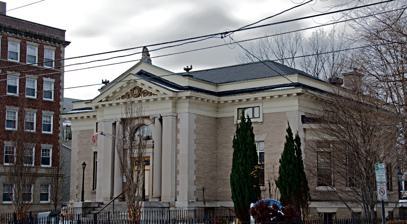
Building: West Somerville Branch Library
Country: United States of America
Year built: 1909
United States historic place West Somerville Branch Library U.S. National Register of Historic Places Show map of Massachusetts Show map of the United States Location 40 College Ave., Somerville, Massachusetts Coordinates 42°23′53.0429″N 71°7′17.558″W / 42.398067472°N 71.12154389°W / 42.398067472; -71.12154389 Area less than one acre Built 1909 ( 1909 ) Architect McLean & Wright Architectural style Classical Revival MPS Somerville MPS NRHP reference No. 89001248 Added to NRHP September 18, 1989 The West Somerville Branch Library is a historic library at 40 College Avenue in Somerville, Massachusetts , just outside Davis Square . It is an example of Classical Revival architecture, built in 1909 with funding support from Andrew Carnegie , and was the city's first branch library. It was listed on the National Register of Historic Places in 1989. Architecture and history The West Somerville Branch Library is located on the west side of College Avenue, opposite Morrison Avenue, on the north side of Davis Square . It is a 1 + 1 ⁄ 2 -story granite structure, with elaborate Classical Revival styling. The main facade, facing roughly southeast, is three bays wide, with a center projection housing the entrance, which is set in a round-arch opening flanked by fluted Ionic columns and broad square pilasters . The entry columns support a gabled pediment with a modillioned cornice. The building's corners are quoined , and it is capped by a shallow-pitch hip roof with a modillioned cornice. On each side of the building is a projecting round bay. The building was designed by McLean & Wright of Boston , and was built in 1906–09 with funding from philanthropist Andrew Carnegie and the city. It is the city's best example of Classical Revival architecture, also exhibiting Beaux Arts details that were then in fashion. It was the first branch library in Somerville. The library has served the city since opening in 1909; it is part of the Minuteman Library Network system. See also National Register of Historic Places listings in Somerville, Massachusetts Central Library (Somerville, Massachusetts) References